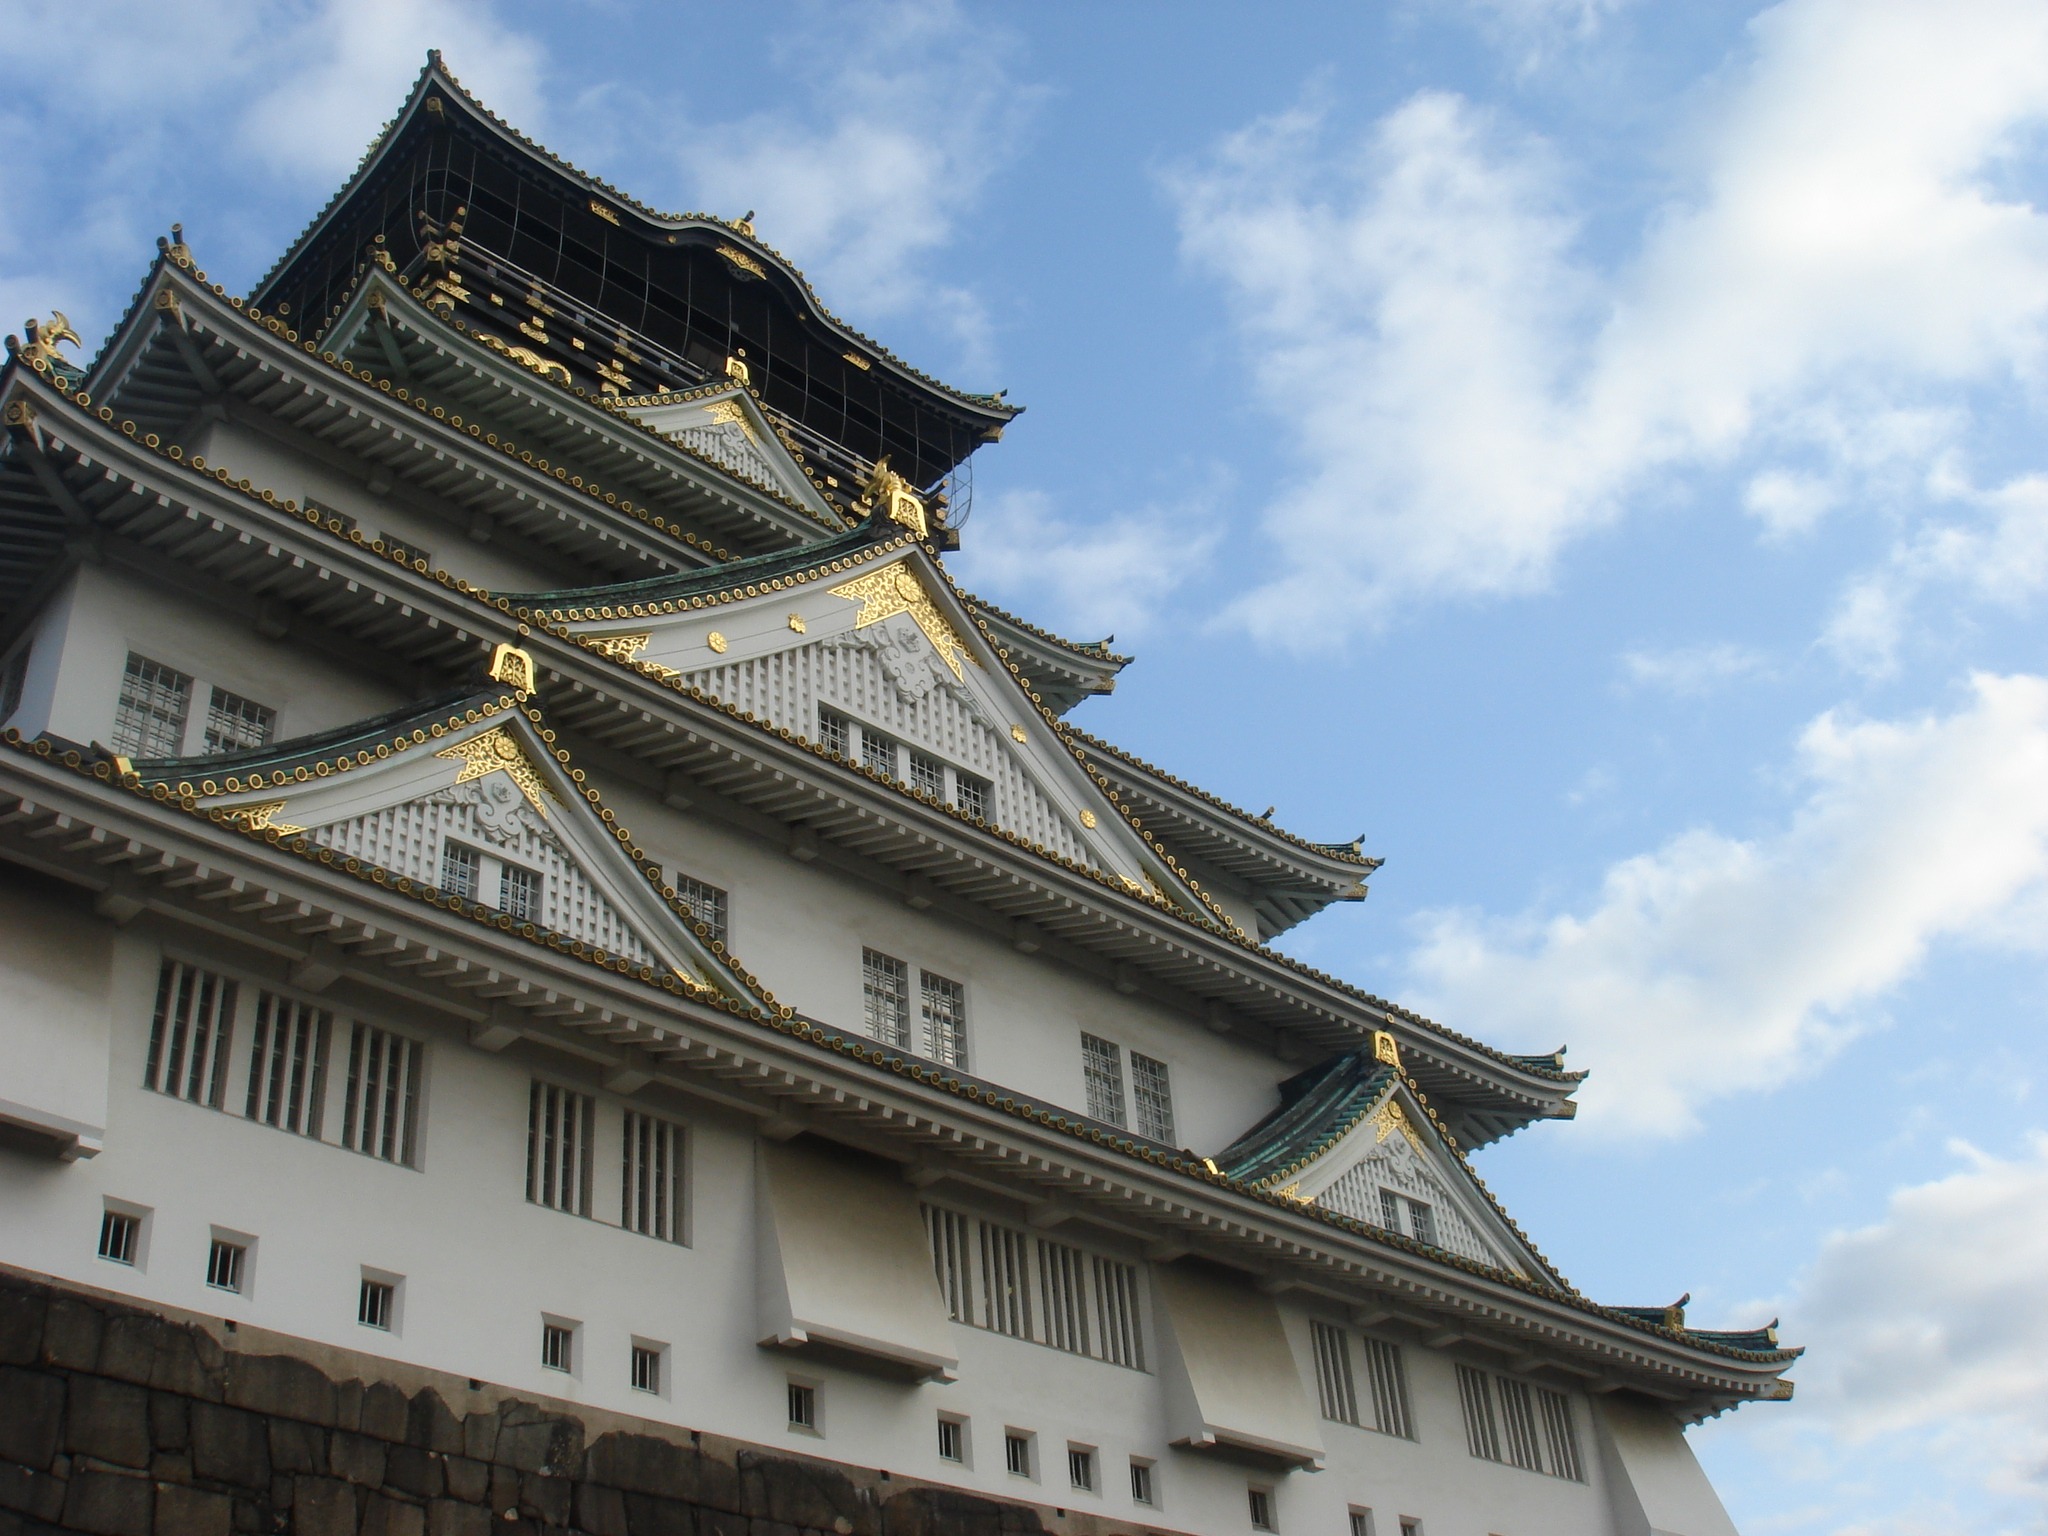
sky, building, palace, tower, castle, landmark, facade, tourism, place of worship, temple, chinese architecture, osaka castle, historic site